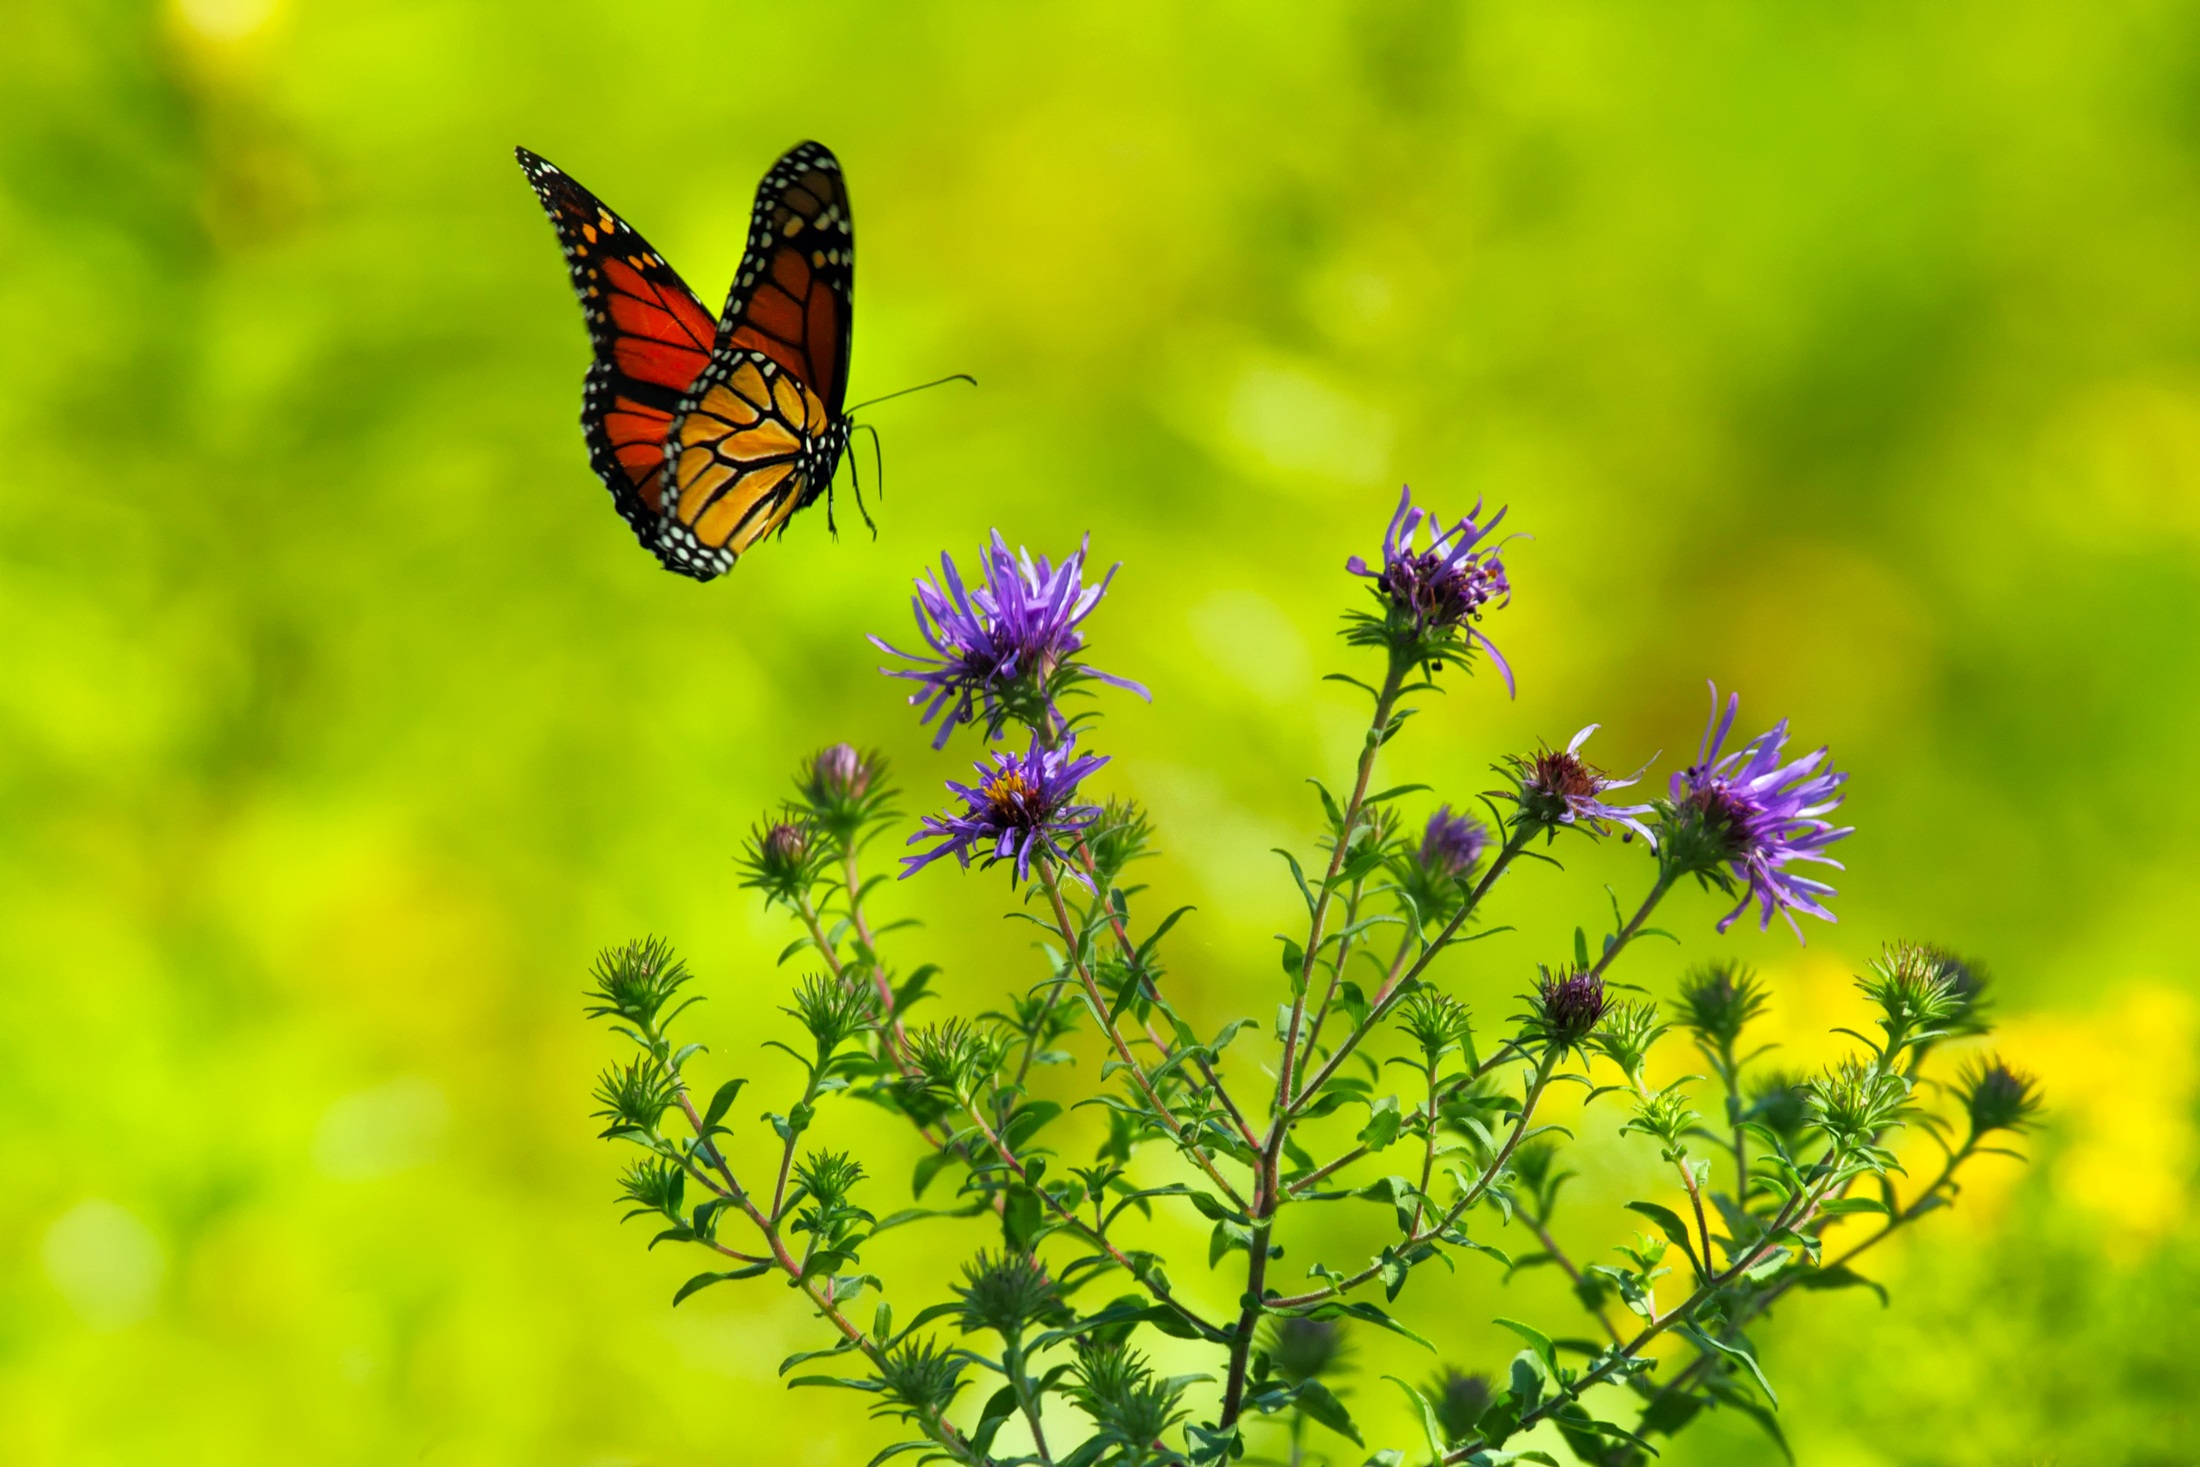
nature, plant, meadow, prairie, flower, country, summer, wildlife, bush, rural, insect, botany, butterfly, yellow, flora, fauna, plants, invertebrate, wildflower, flowers, monarch butterfly, outdoors, hdr, beautiful, nectar, macro photography, honey bee, pollinator, land plant, moths and butterflies